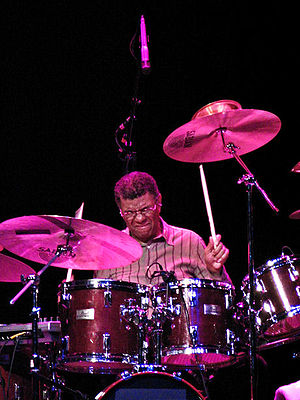
Jack DeJohnette
Jack DeJohnette er en amerikansk jazztrommeslager og komponist.